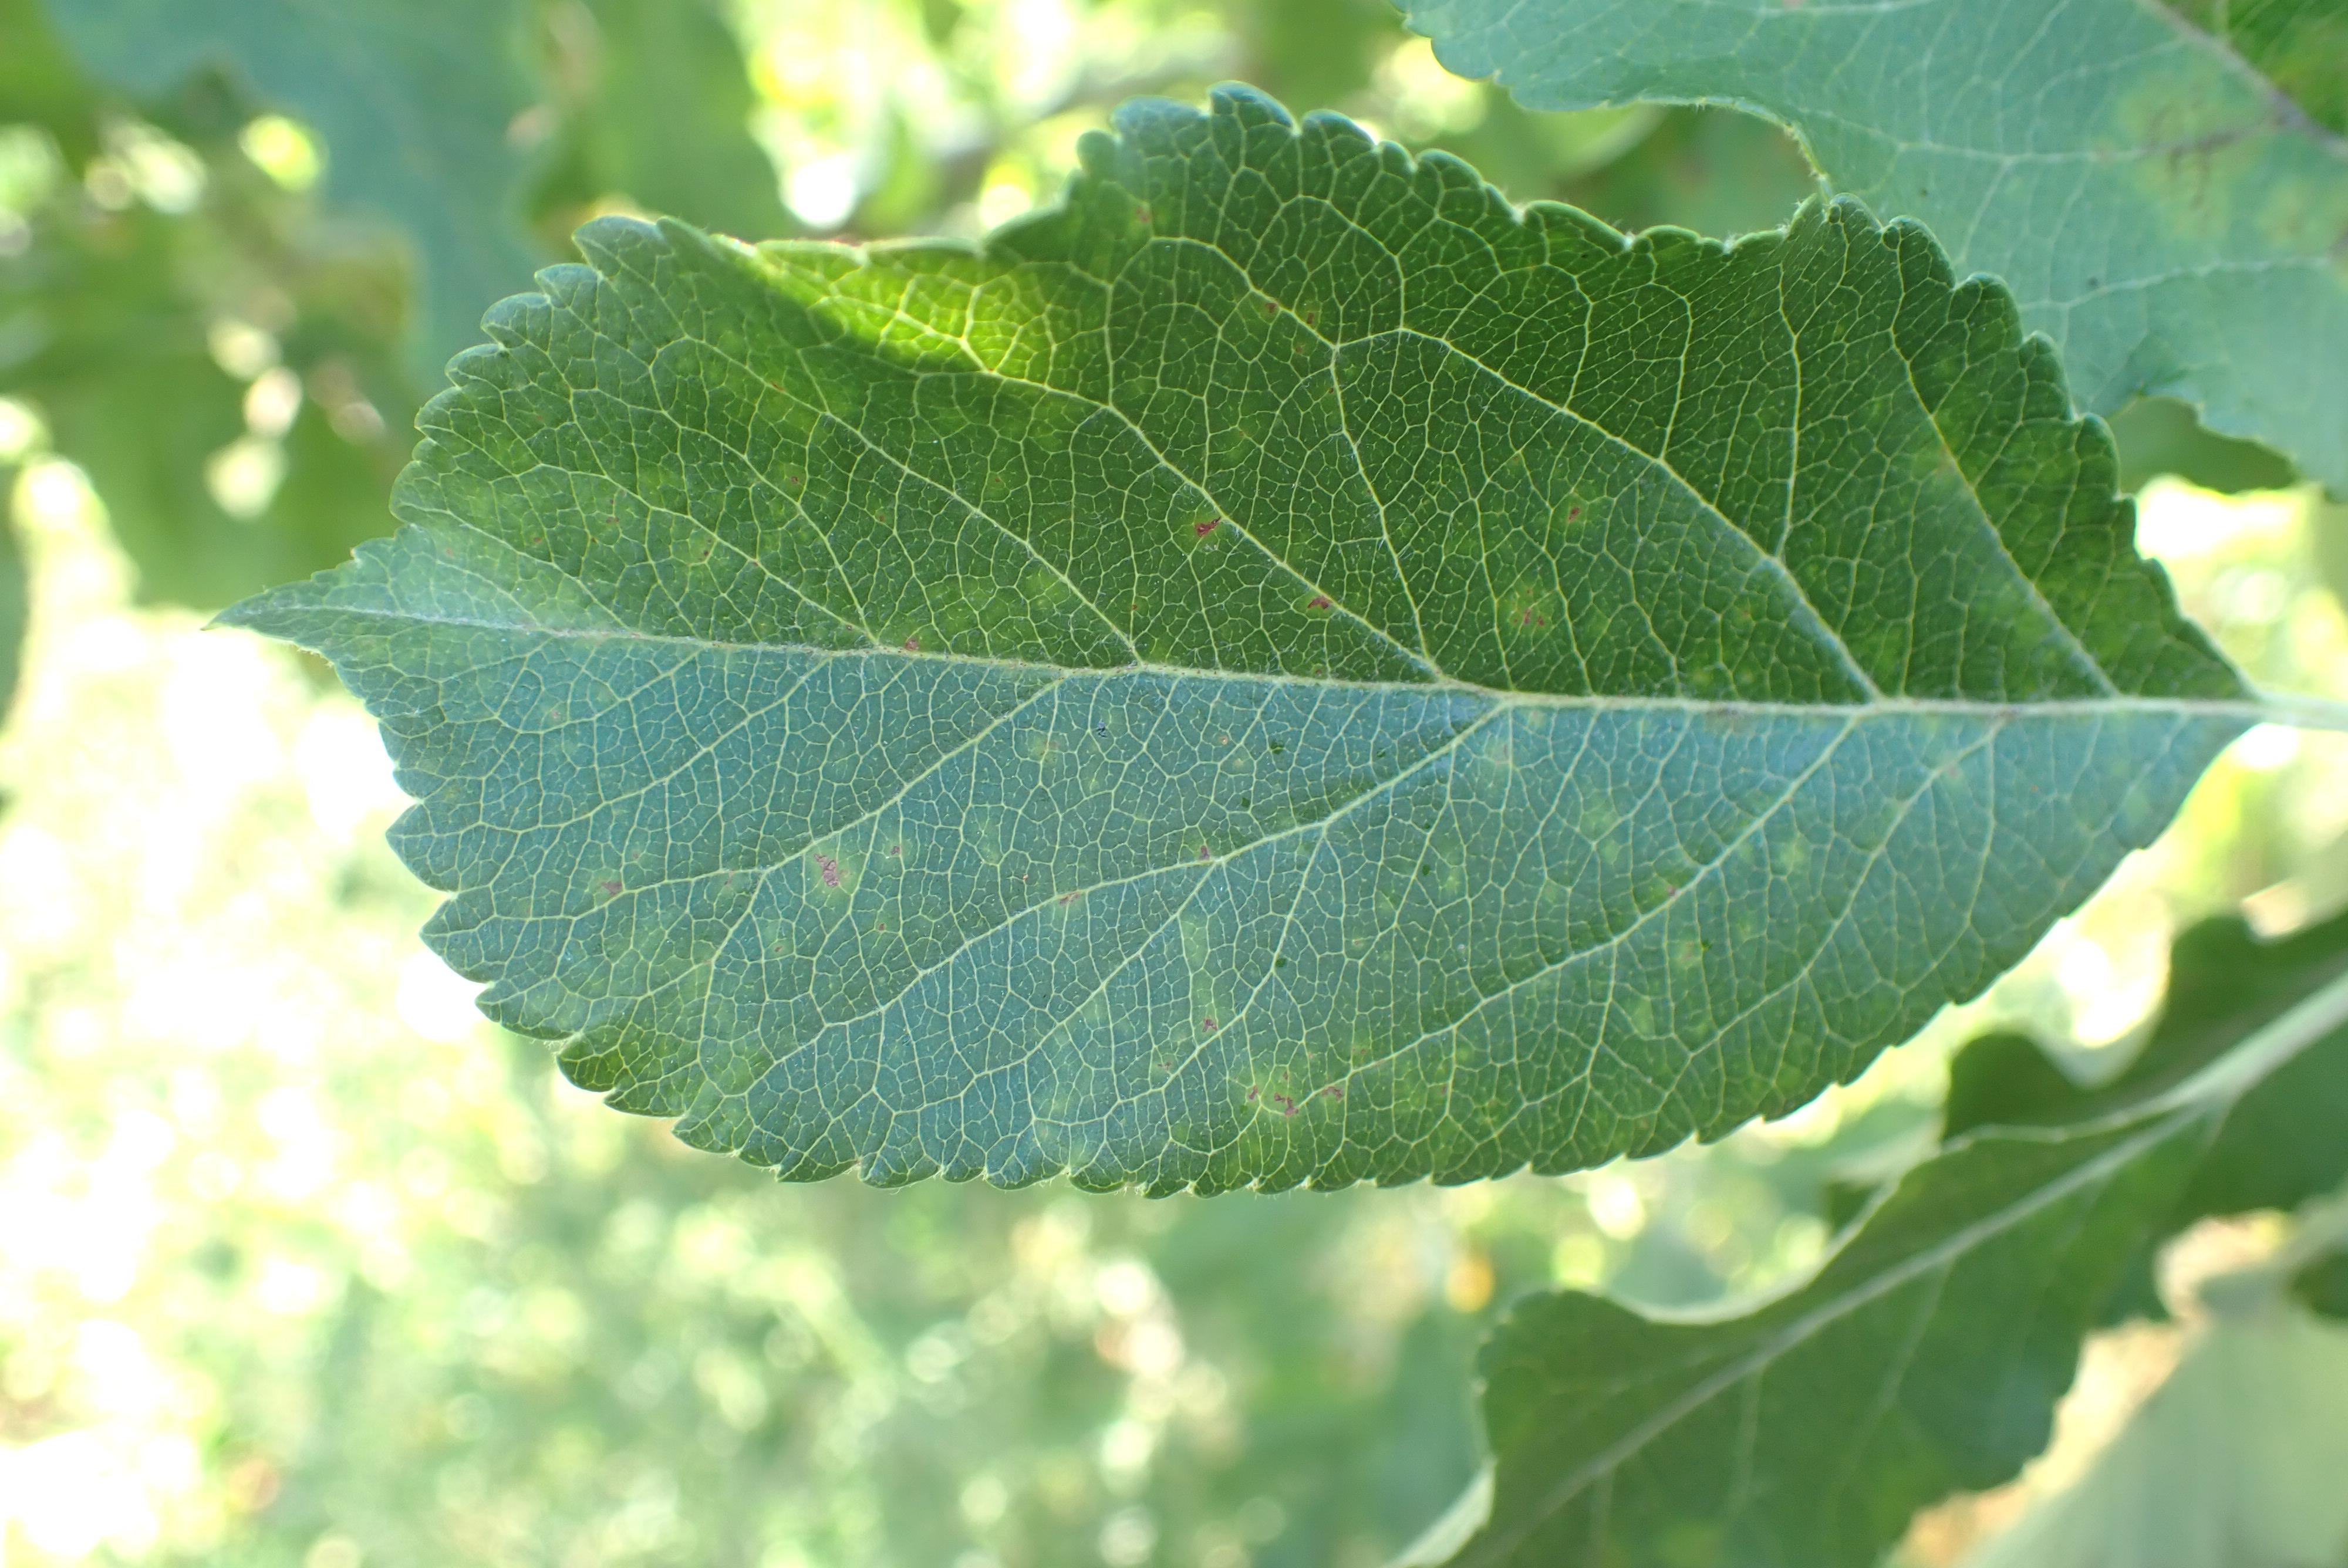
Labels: scab